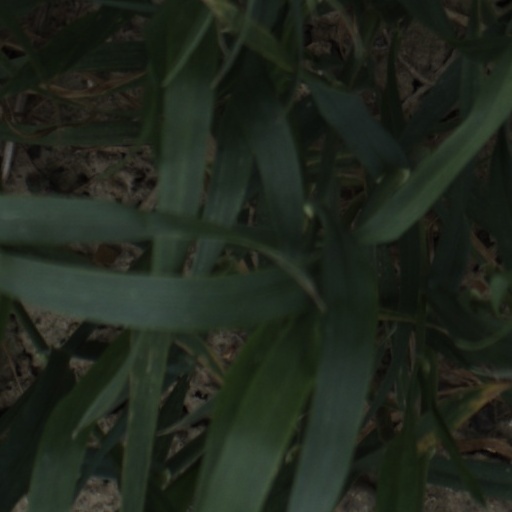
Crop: wheat